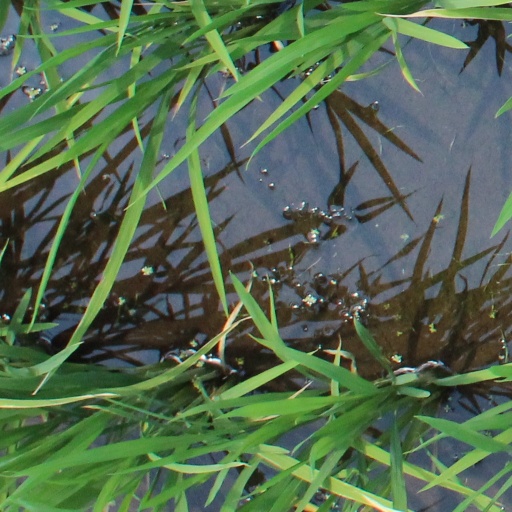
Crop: rice